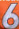
Number: 6